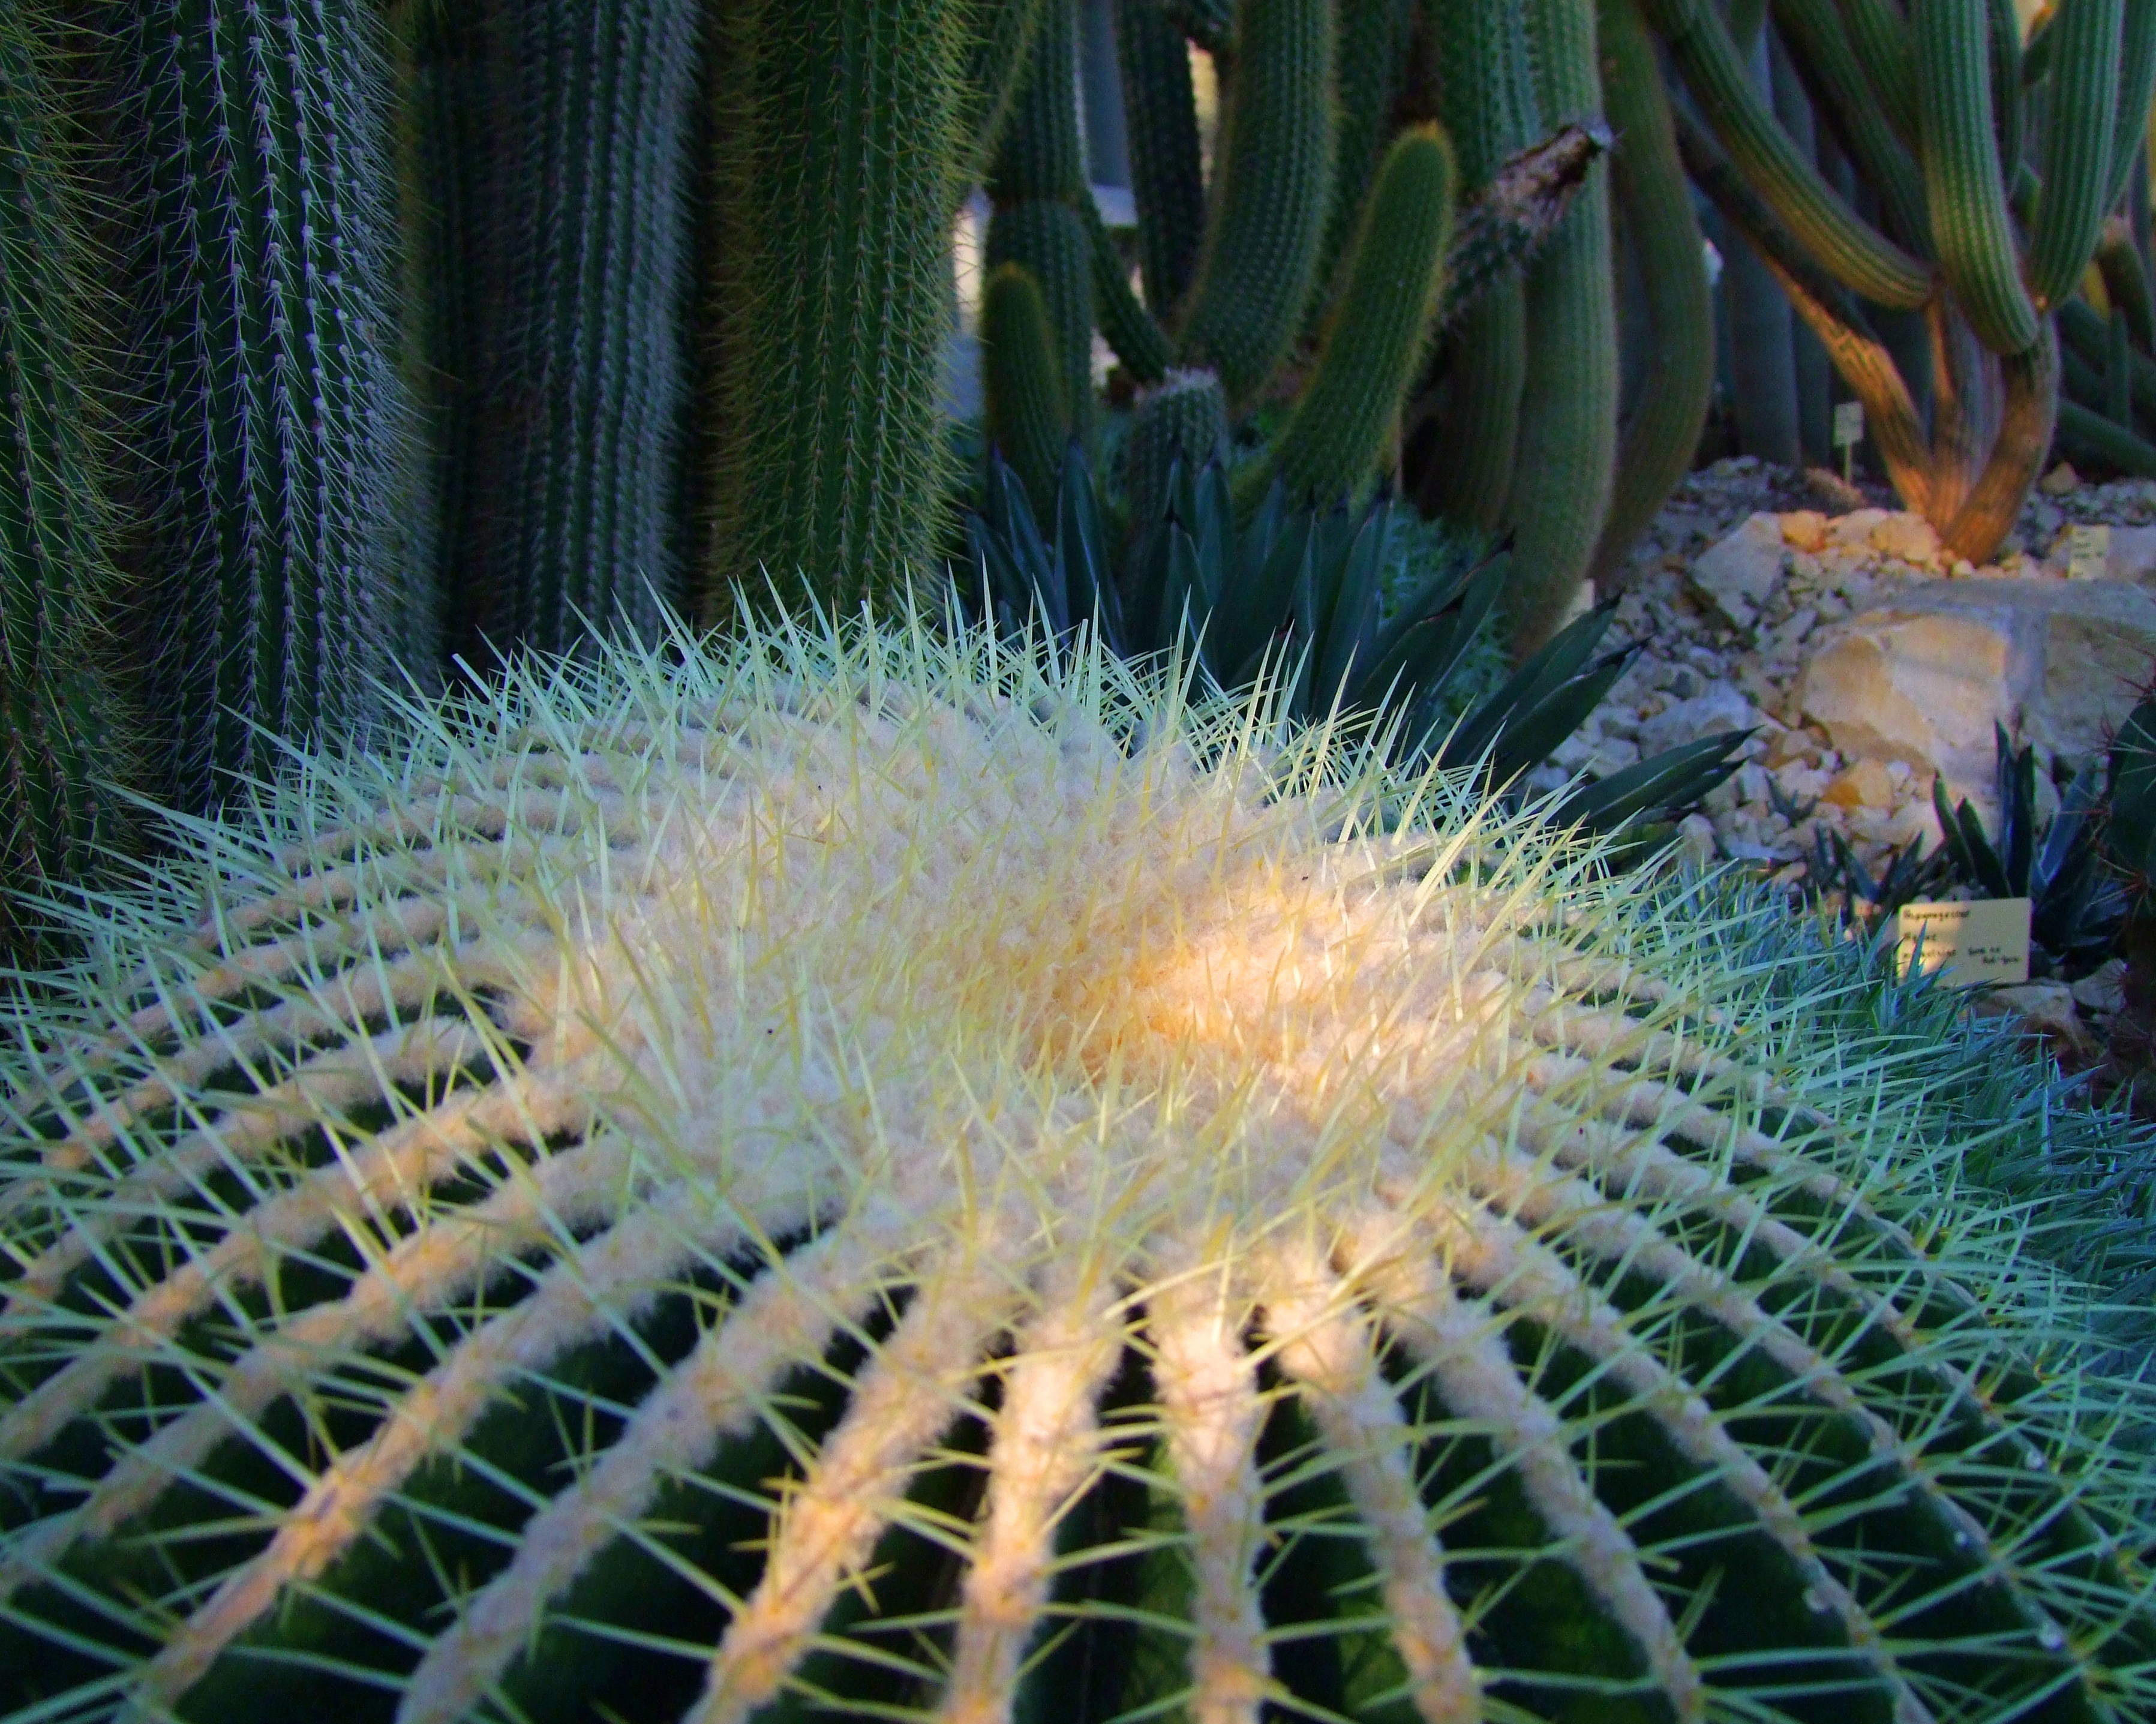
nature, prickly, cactus, plant, white, flower, green, botany, flora, cactaceae, macro photography, flowering plant, cactus greenhouse, land plant, thorns spines and prickles, marine biology, hedgehog cactus